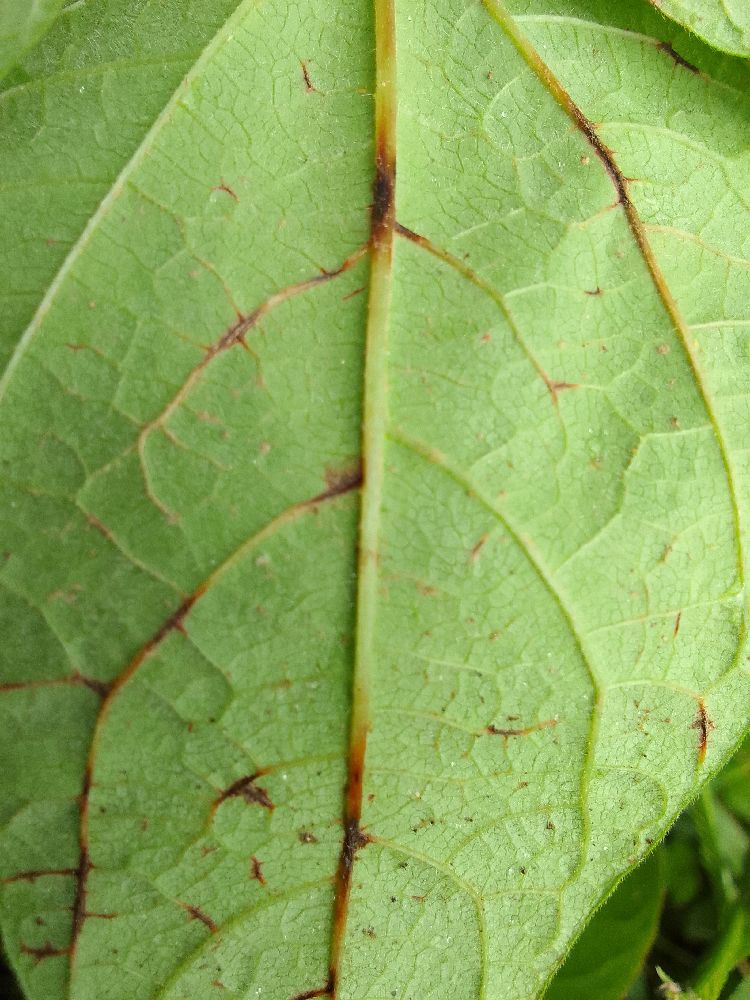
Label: anthracnose